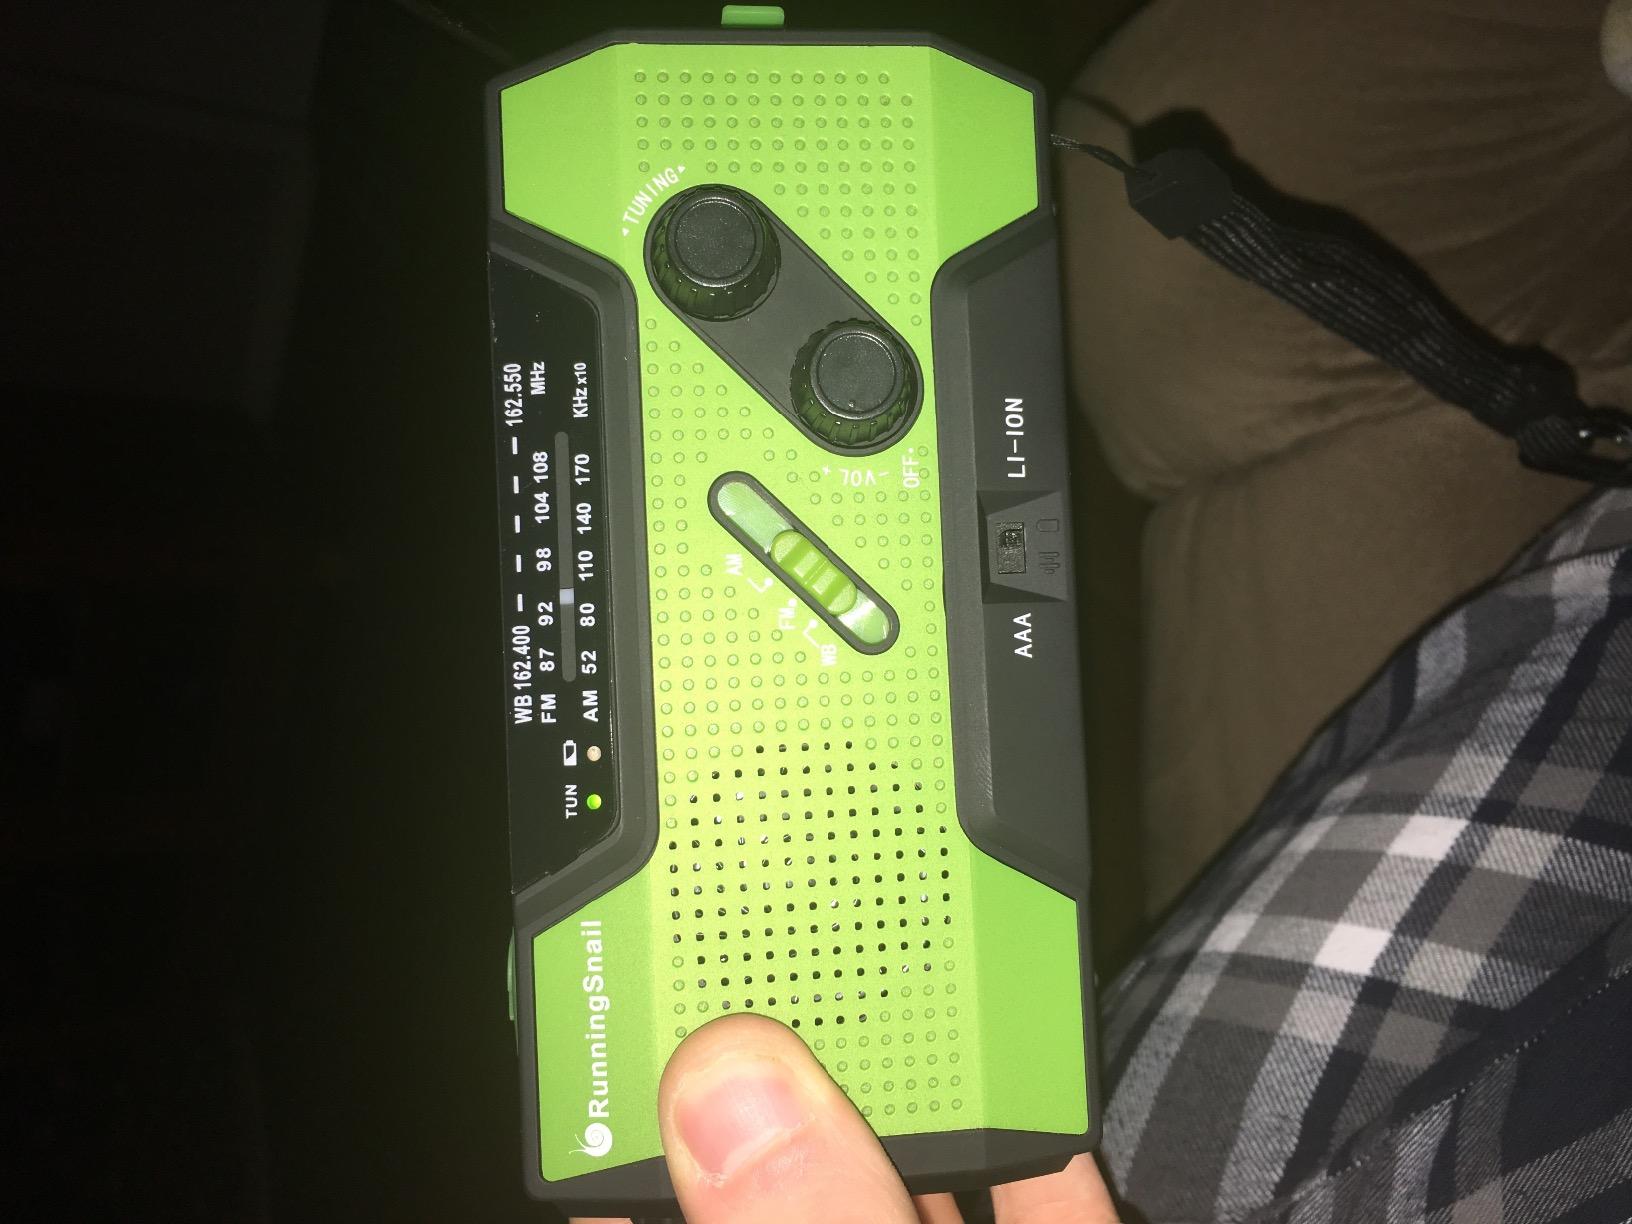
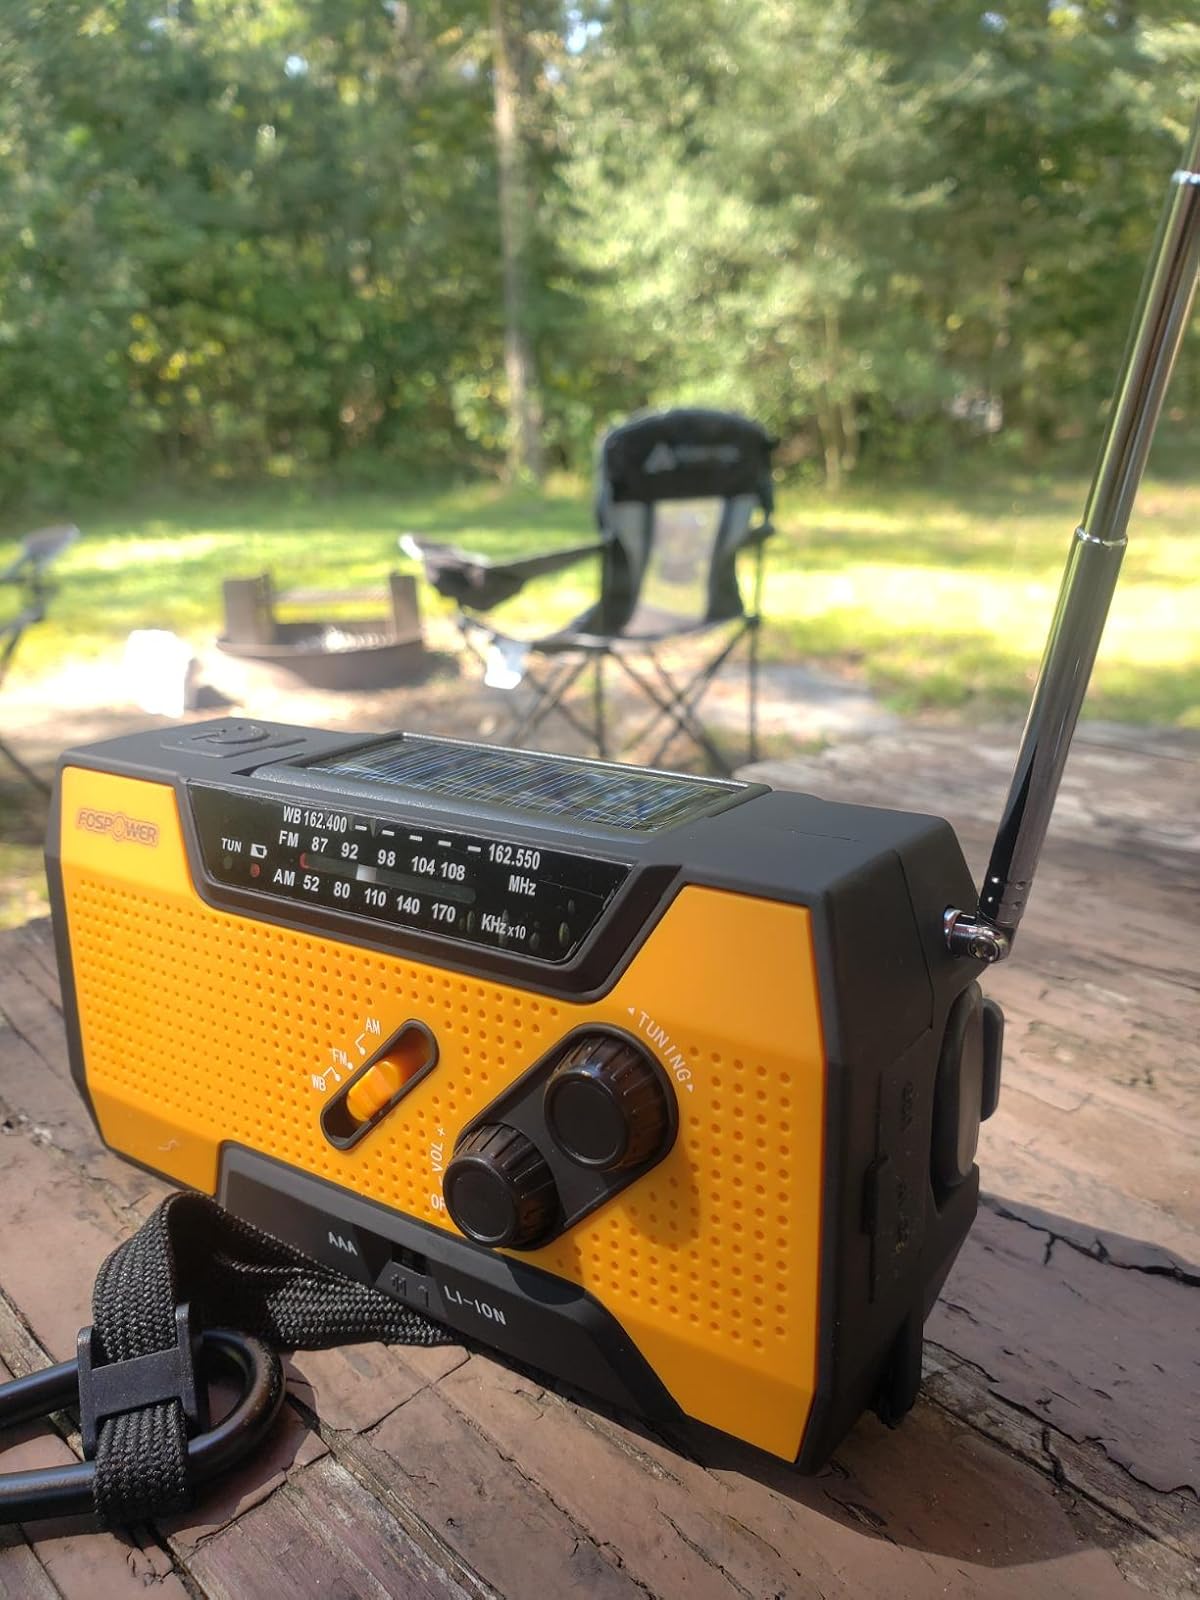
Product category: radio
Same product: no